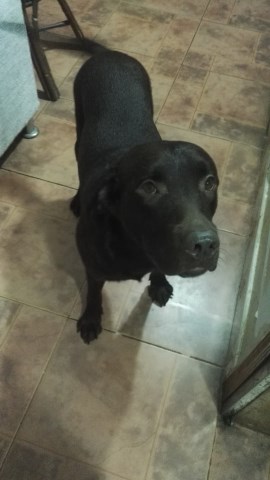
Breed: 3580-n000122-Labrador_retriever